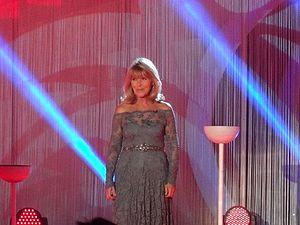
Lena Valaitis est une chanteuse de Schlager germano-lituanienne. Elle a fini deuxième au Concours Eurovision de la chanson 1981.